Freightliner Argosy

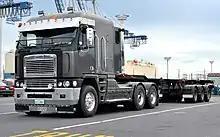
2001 Argosy SSB (New Zealand)

Entering mass production in 1999, the Freightliner Argosy replaced both the FLB and FLA Class 8 COEs, becoming the third generation of tilting Freightliner cabovers. Adopting virtually the entire design of the 1998 concept vehicle, the Argosy combined the set-back and set-forward front axles of its predecessors with an axle placement directly below the driver.